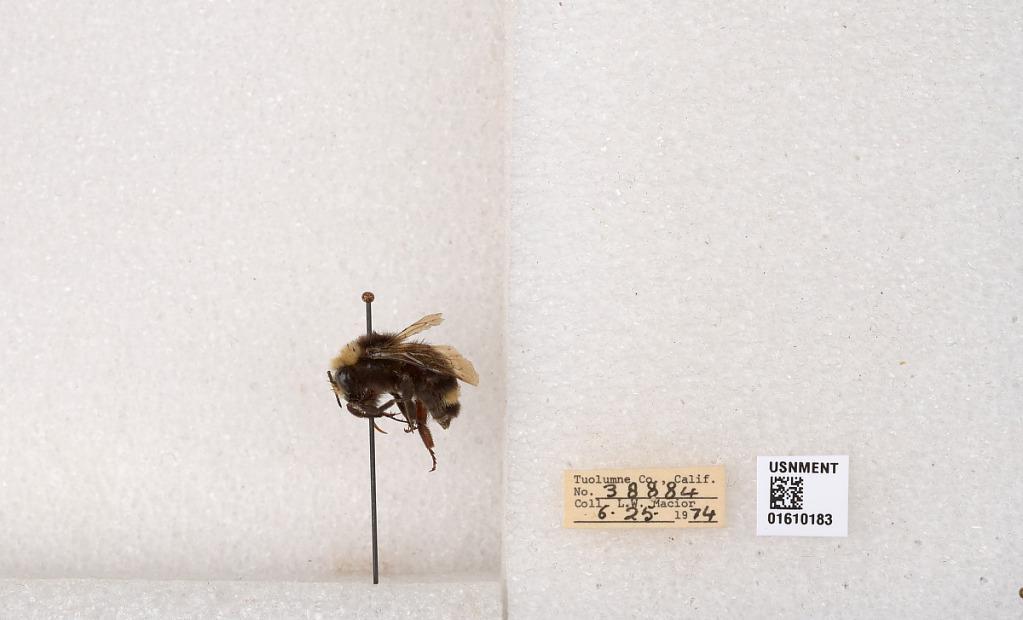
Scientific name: Bombus (Pyrobombus) vosnesenskii Radoszkowski
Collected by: L. Macior
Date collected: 1974-6-25
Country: United States
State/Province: California
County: Tuolumne
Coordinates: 37.9712, -120.228